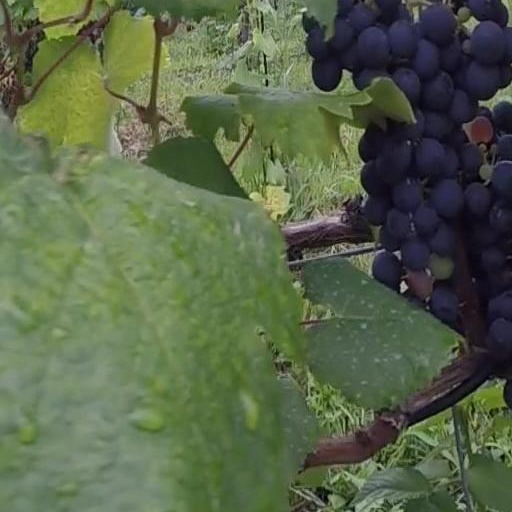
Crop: grape